Sherwood Bailey

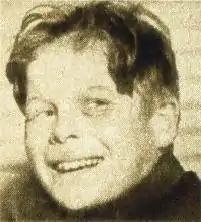
Sherwood Bailey, 1939

Sherwood Bailey (August 6, 1923 – August 6, 1987) was an American child actor and civil engineer. His parents were nonprofessionals. He is most noted for appearing as Spud, the red-headed, freckle-faced bad boy and enemy of the gang in the "Our Gang" short subjects series from 1931 to 1932. Spud was characterized as the mama's-boy type who got away with everything and who also liked the girls a lot.